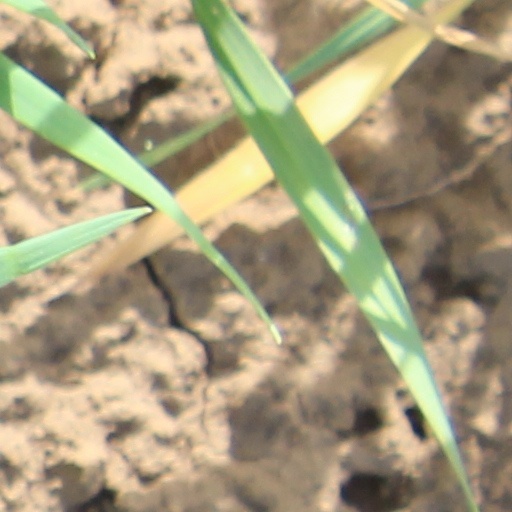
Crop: wheat